India's Best Dramebaaz

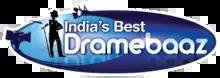

India's Best Dramebaaz is a talent-search Indian reality television show on Zee TV which has children between the ages of 4–15 years as the participants. The show is produced by the Essel Productions.